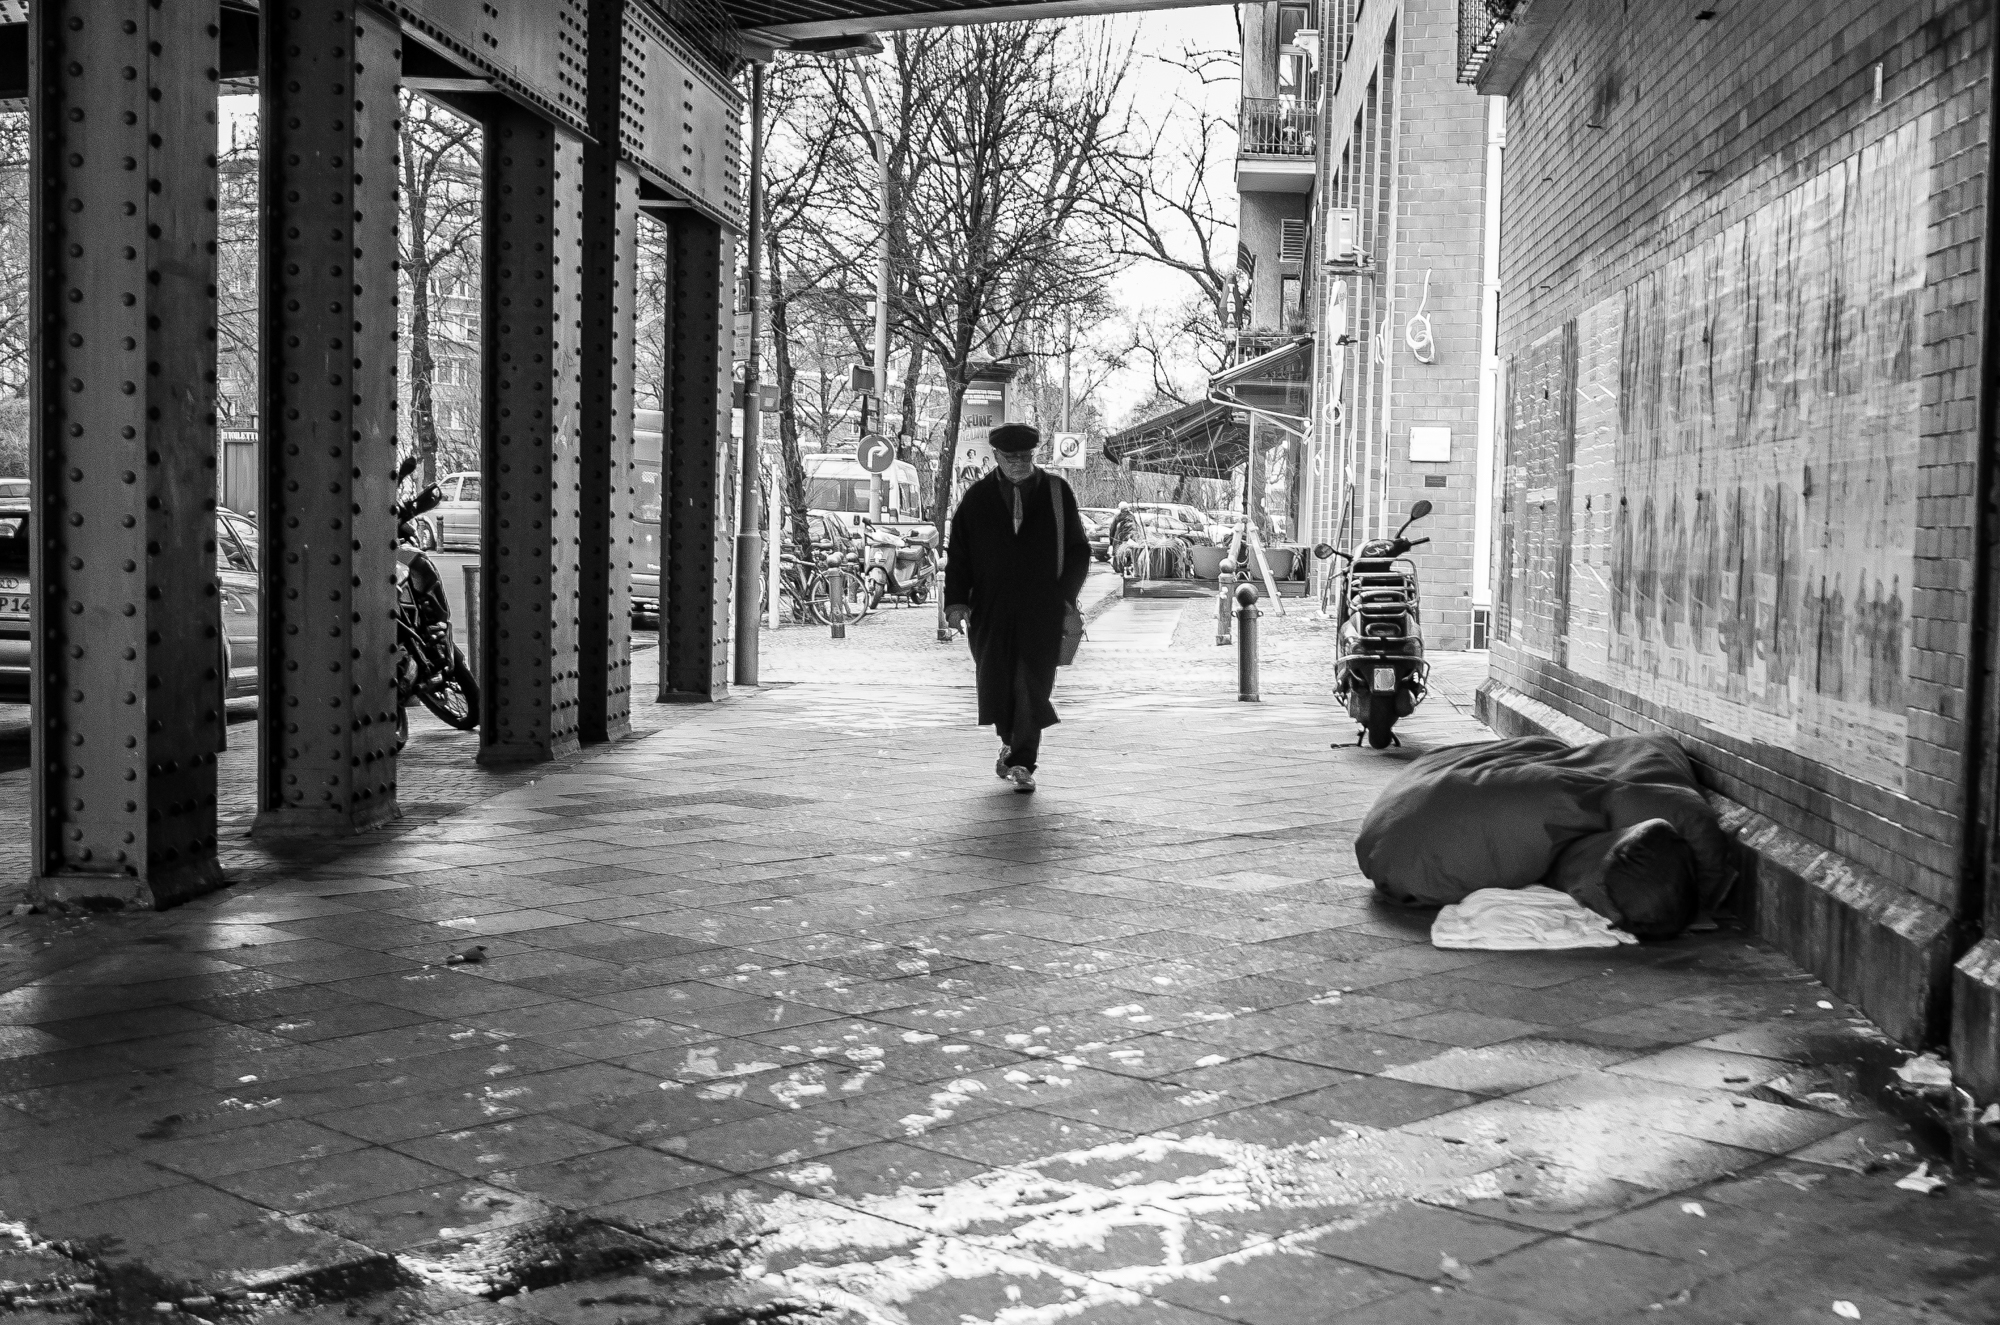
snow, winter, black and white, road, white, street, photography, alley, weather, black, monochrome, streetphotography, infrastructure, photograph, snapshot, ricoh, ricohgr, gr, berlin, streetphoto, image, berlinstreetkantstr, urban area, monochrome photography, film noir, human positions